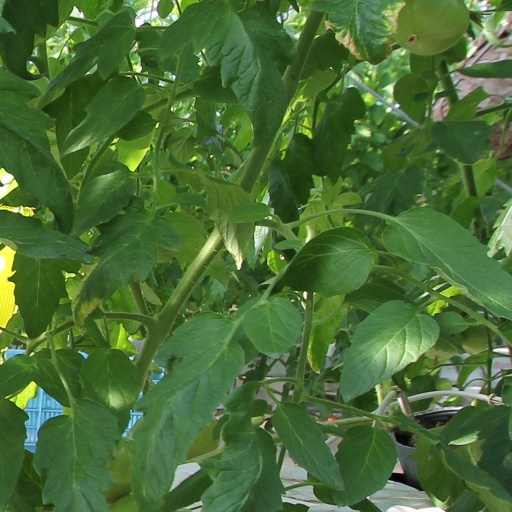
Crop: tomato